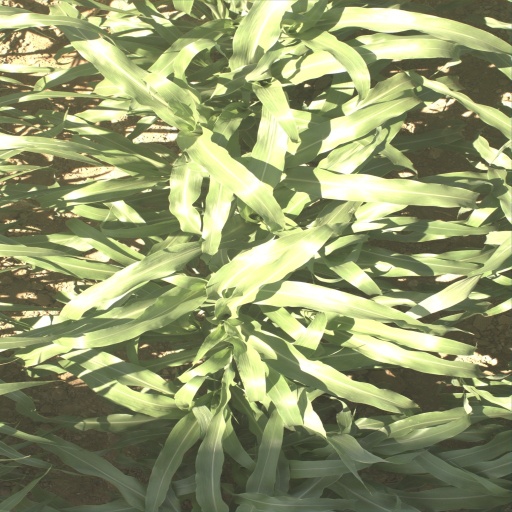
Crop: sorghum